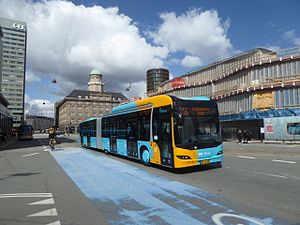
Linje 5C
Linje 5C på Bernstorffsgade på linjens første dag.
Linje 5C er en buslinje i København, der kører mellem Herlev Hospital og Københavns Lufthavn, Kastrup. Linjen er udliciteret til Arriva, der driver linjen fra sit garageanlæg i Gladsaxe. Med ca. 17,8 mio. passagerer i 2019 er linjen den mest benyttede af Movias buslinjer. Linjen betjener blandt andet Husum, Brønshøj, Nørrebro, Indre By, Sundbyerne og Kastrup.